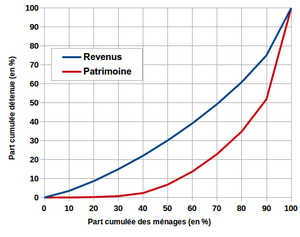
Courbe de Lorenz pour les revenus et le patrimoine en France en 2010. Données de l'INSEE.
Une inégalité sociale, est une différence dans l’accès à des ressources sociales rares et valorisées, ressources étant entendu au sens le plus large, incluant toutes les possibilités d'actions humaines : politique, économique, culturelle, sociale, sexuelle, etc. Les inégalités sociales sont donc le résultat d'une distribution inégale des ressources au sein d’une société.
La courbe de Lorenz est la représentation graphique de la fonction qui, à la part x des détenteurs d'une part d'une grandeur, associe la part y de la grandeur détenue. Elle a été développée par Max O. Lorenz en vue d'une représentation graphique des inégalités de revenu.